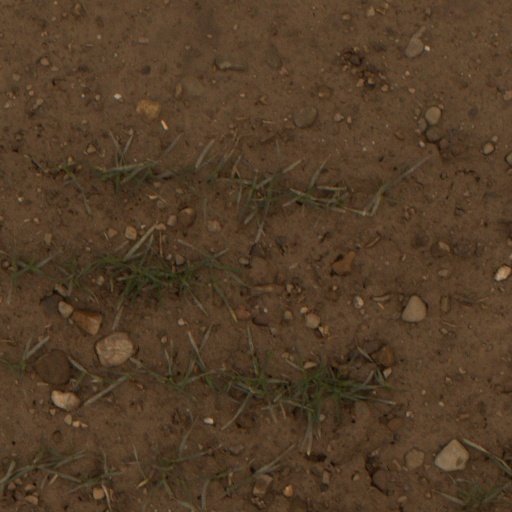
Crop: wheat